History of South India

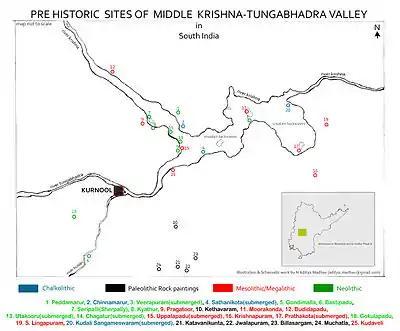
Pre-historic sites of Mid Krishna-Tungabhadra Valley in southern Indian state of Andhra Pradesh

South India remained in the Mesolithic until 2500 BCE. Microlith production is attested for the period 6000 to 3000 BCE. The Neolithic period lasted from 2500 BCE to 1000 BCE, followed by the Iron Age, characterized by megalithic burials. Comparative excavations carried out in Adichanallur in the Tirunelveli district and in northern India have provided evidence of a southward migration of the Megalithic culture. The Krishna Tungabhadra valley was also a place for Megalithic culture in South India.Archaeologists have discovered iron objects at six sites in Tamil Nadu, dating back to 2,953–3,345 BCE, or between 5,000 and 5,400 years old, which suggest that Iron Age might have begun in Tamil Nadu.